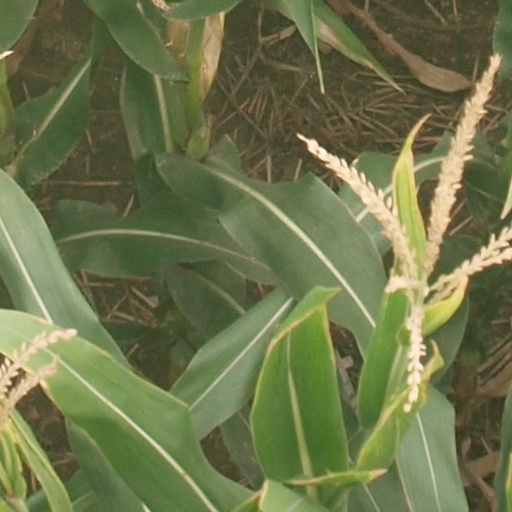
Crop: maize; corn